Philip Vickers Fithian

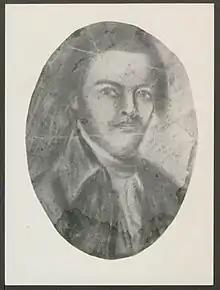
Portrait of Fithian drawn shortly before his death

Philip Vickers Fithian (1747–1776) was a peripatetic American tutor, best known for his journals and letters from 1773 to 1774 when he tutored at a Virginia plantation.